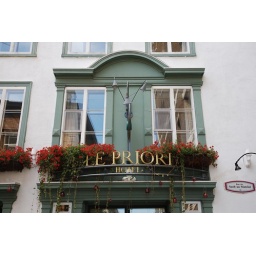
Quebec City. Pretty flower boxes above the entrance to a pretty hotel in the Old City of Quebec.